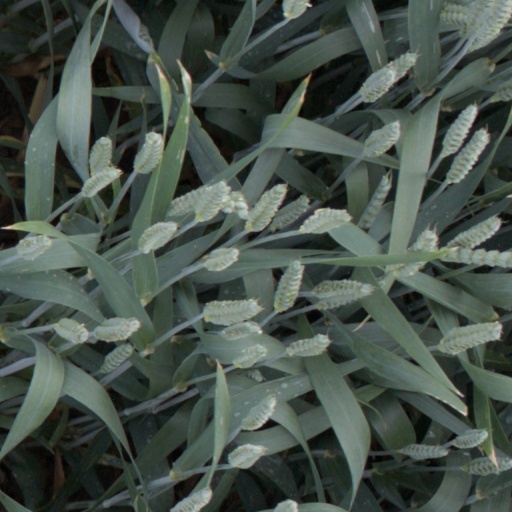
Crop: wheat